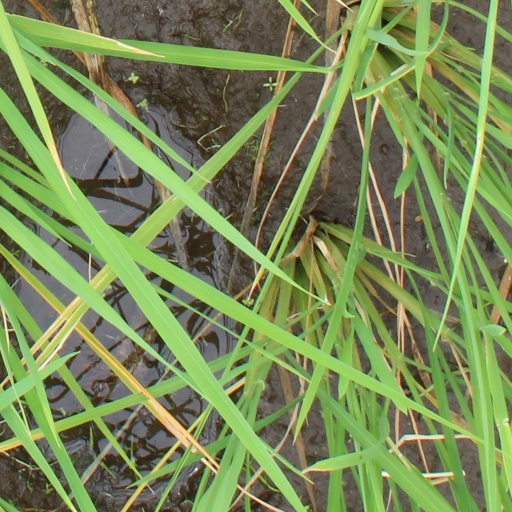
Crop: rice